Chiswick House Gardens

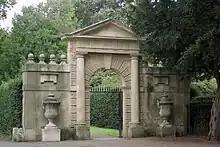
The Inigo Jones gateway, bought by Lord Burlington from Sir Hans Sloane

Lord Burlington is sometimes said to have been influenced by largely informal Chinese gardens, but the flavour of the Orient was not evoked in Burlington's classically inspired gardens, which were universally Roman in outlook. Unlike Stowe, with its Temple of Worthies and busts such as the Black Prince, Queen Elizabeth I and Shakespeare, Burlington's gardens at Chiswick did not romance or mythologise England's illustrious past. This was possibly due to Burlington's intense dislike of the Gothic style which he regarded as barbaric and backward.